Red blood cell

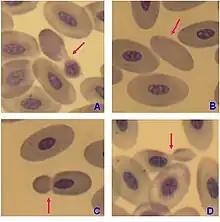

The vast majority of vertebrates, including mammals and humans, have red blood cells. These erythrocytes are cells present in blood to transport oxygen. The only known vertebrates without red blood cells are the crocodile icefish (family Channichthyidae); they live in very oxygen-rich cold water and transport oxygen freely dissolved in their blood. While they no longer use hemoglobin, remnants of hemoglobin genes can be found in their genome.